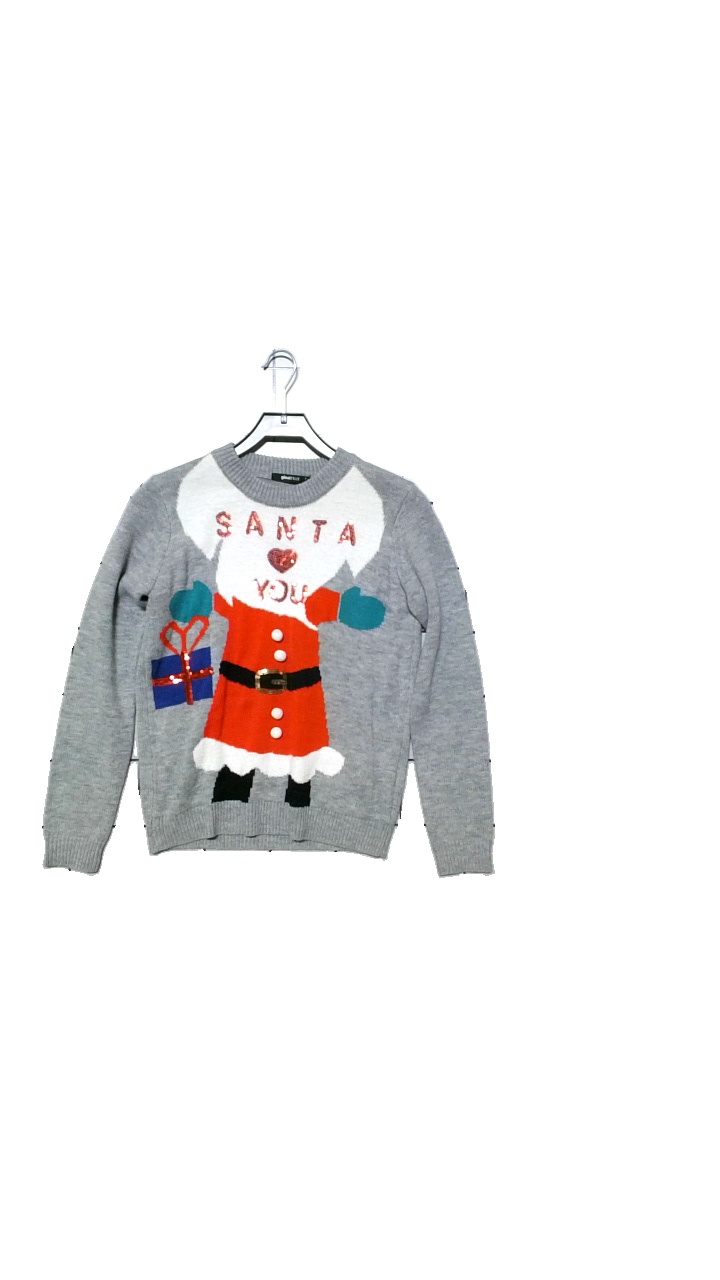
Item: Sweater (Ladies)
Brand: Gina Tricot
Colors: Multicolor, Grey
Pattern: Other
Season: Winter
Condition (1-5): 5
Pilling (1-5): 3
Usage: Reuse
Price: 50-100